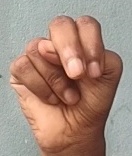
ASL sign: N